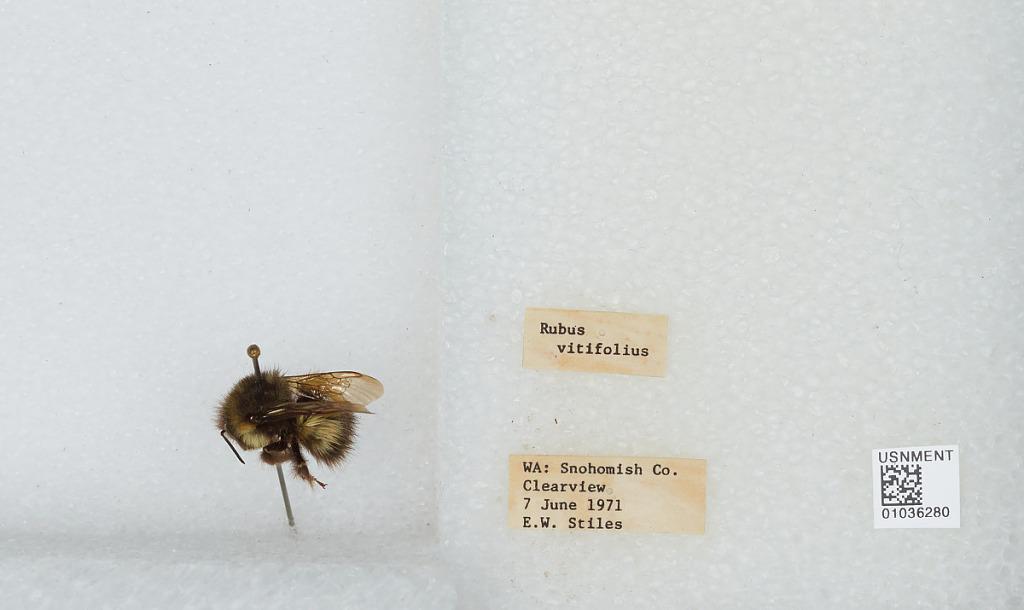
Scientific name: Bombus (Pyrobombus) sitkensis Nylander
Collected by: E. Stiles
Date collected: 1971-6-7
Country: United States
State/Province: Washington
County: Snohomish
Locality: Clearview
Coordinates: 47.8292, -122.145